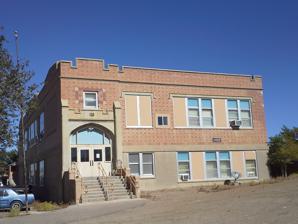
Building: Reliance School and Gymnasium
Country: United States of America
Year built: 1927
United States historic place Reliance School and Gymnasium U.S. National Register of Historic Places Show map of Wyoming Show map of the United States Location 1321 Main St., Reliance, Wyoming Coordinates 41°39′38″N 109°11′31″W / 41.66056°N 109.19194°W / 41.66056; -109.19194 Area less than one acre Built 1927 Architect Union Pacific Coal Company; Libby, James L. Architectural style Collegiate Gothic NRHP reference No. 87002303 Added to NRHP May 13, 1988 The Reliance School was built in the coal mining community of Reliance, Wyoming in 1923-27. The building was designed by James L. Libby, a Union Pacific Railroad employee. The school was built by the Union Pacific Coal Company to serve Reliance, which existed almost entirely to serve the Union Pacific mines. The gymnasium, also designed by Libby, was completed in 1931.  Together, the buildings served as an educational and social center for the isolated community. The brick school building is set on a high daylight basement with one main floor. The entry is offset to the left, at the top of a flight of stairs. The entrance is marked by a Tudor arch, with a projecting battlement-like form enclosing it, crowned by parapet with stylized crenelations. Brickwork is marked by diaper patterns, and trimmed with gray granite. The gymnasium is set into a slope with two stories visible at the from, and one to the rear. It is 68 feet (21 m) wide and 82 feet (25 m) deep, with brick walls and steel sash windows glazed with semi-obscure wire glass. The interior walls are finished in the same manner as the exterior, with brick interior surfaces laid with white mortar. The ceiling is covered with wood fiber board in a decorative pattern. The maple floor is laid in a log cabin pattern. A stage at one end doubles as a spectator seating area. The school was closed in 1959, when declining enrollment due to a slackening of mining activity led students to be bused to Rock Springs , 7 miles (11 km) away. It was used by the Western Wyoming Community College from 1959 to 1969, when the college relocated to a new campus. A renewed mining boom, this time for coal and trona led to the reopening of the school in 1973. The Reliance School and its gymnasium were placed on the National Register of Historic Places in 1987. The school's gymnasium References